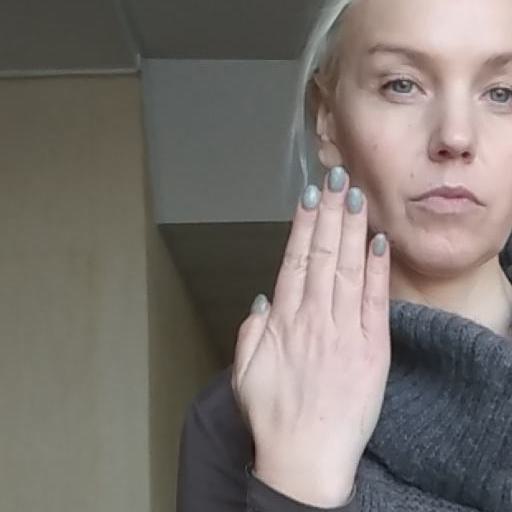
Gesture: stop_inverted